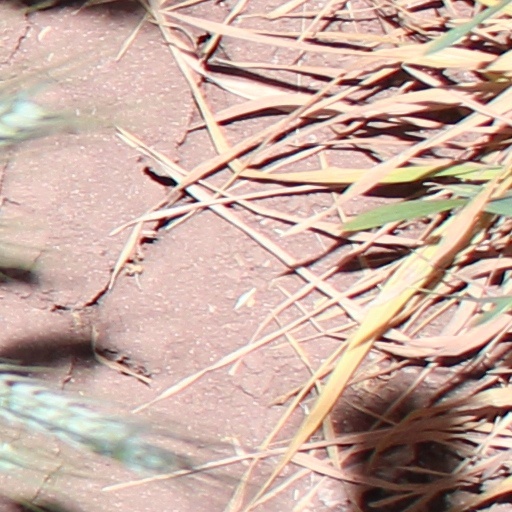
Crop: wheat